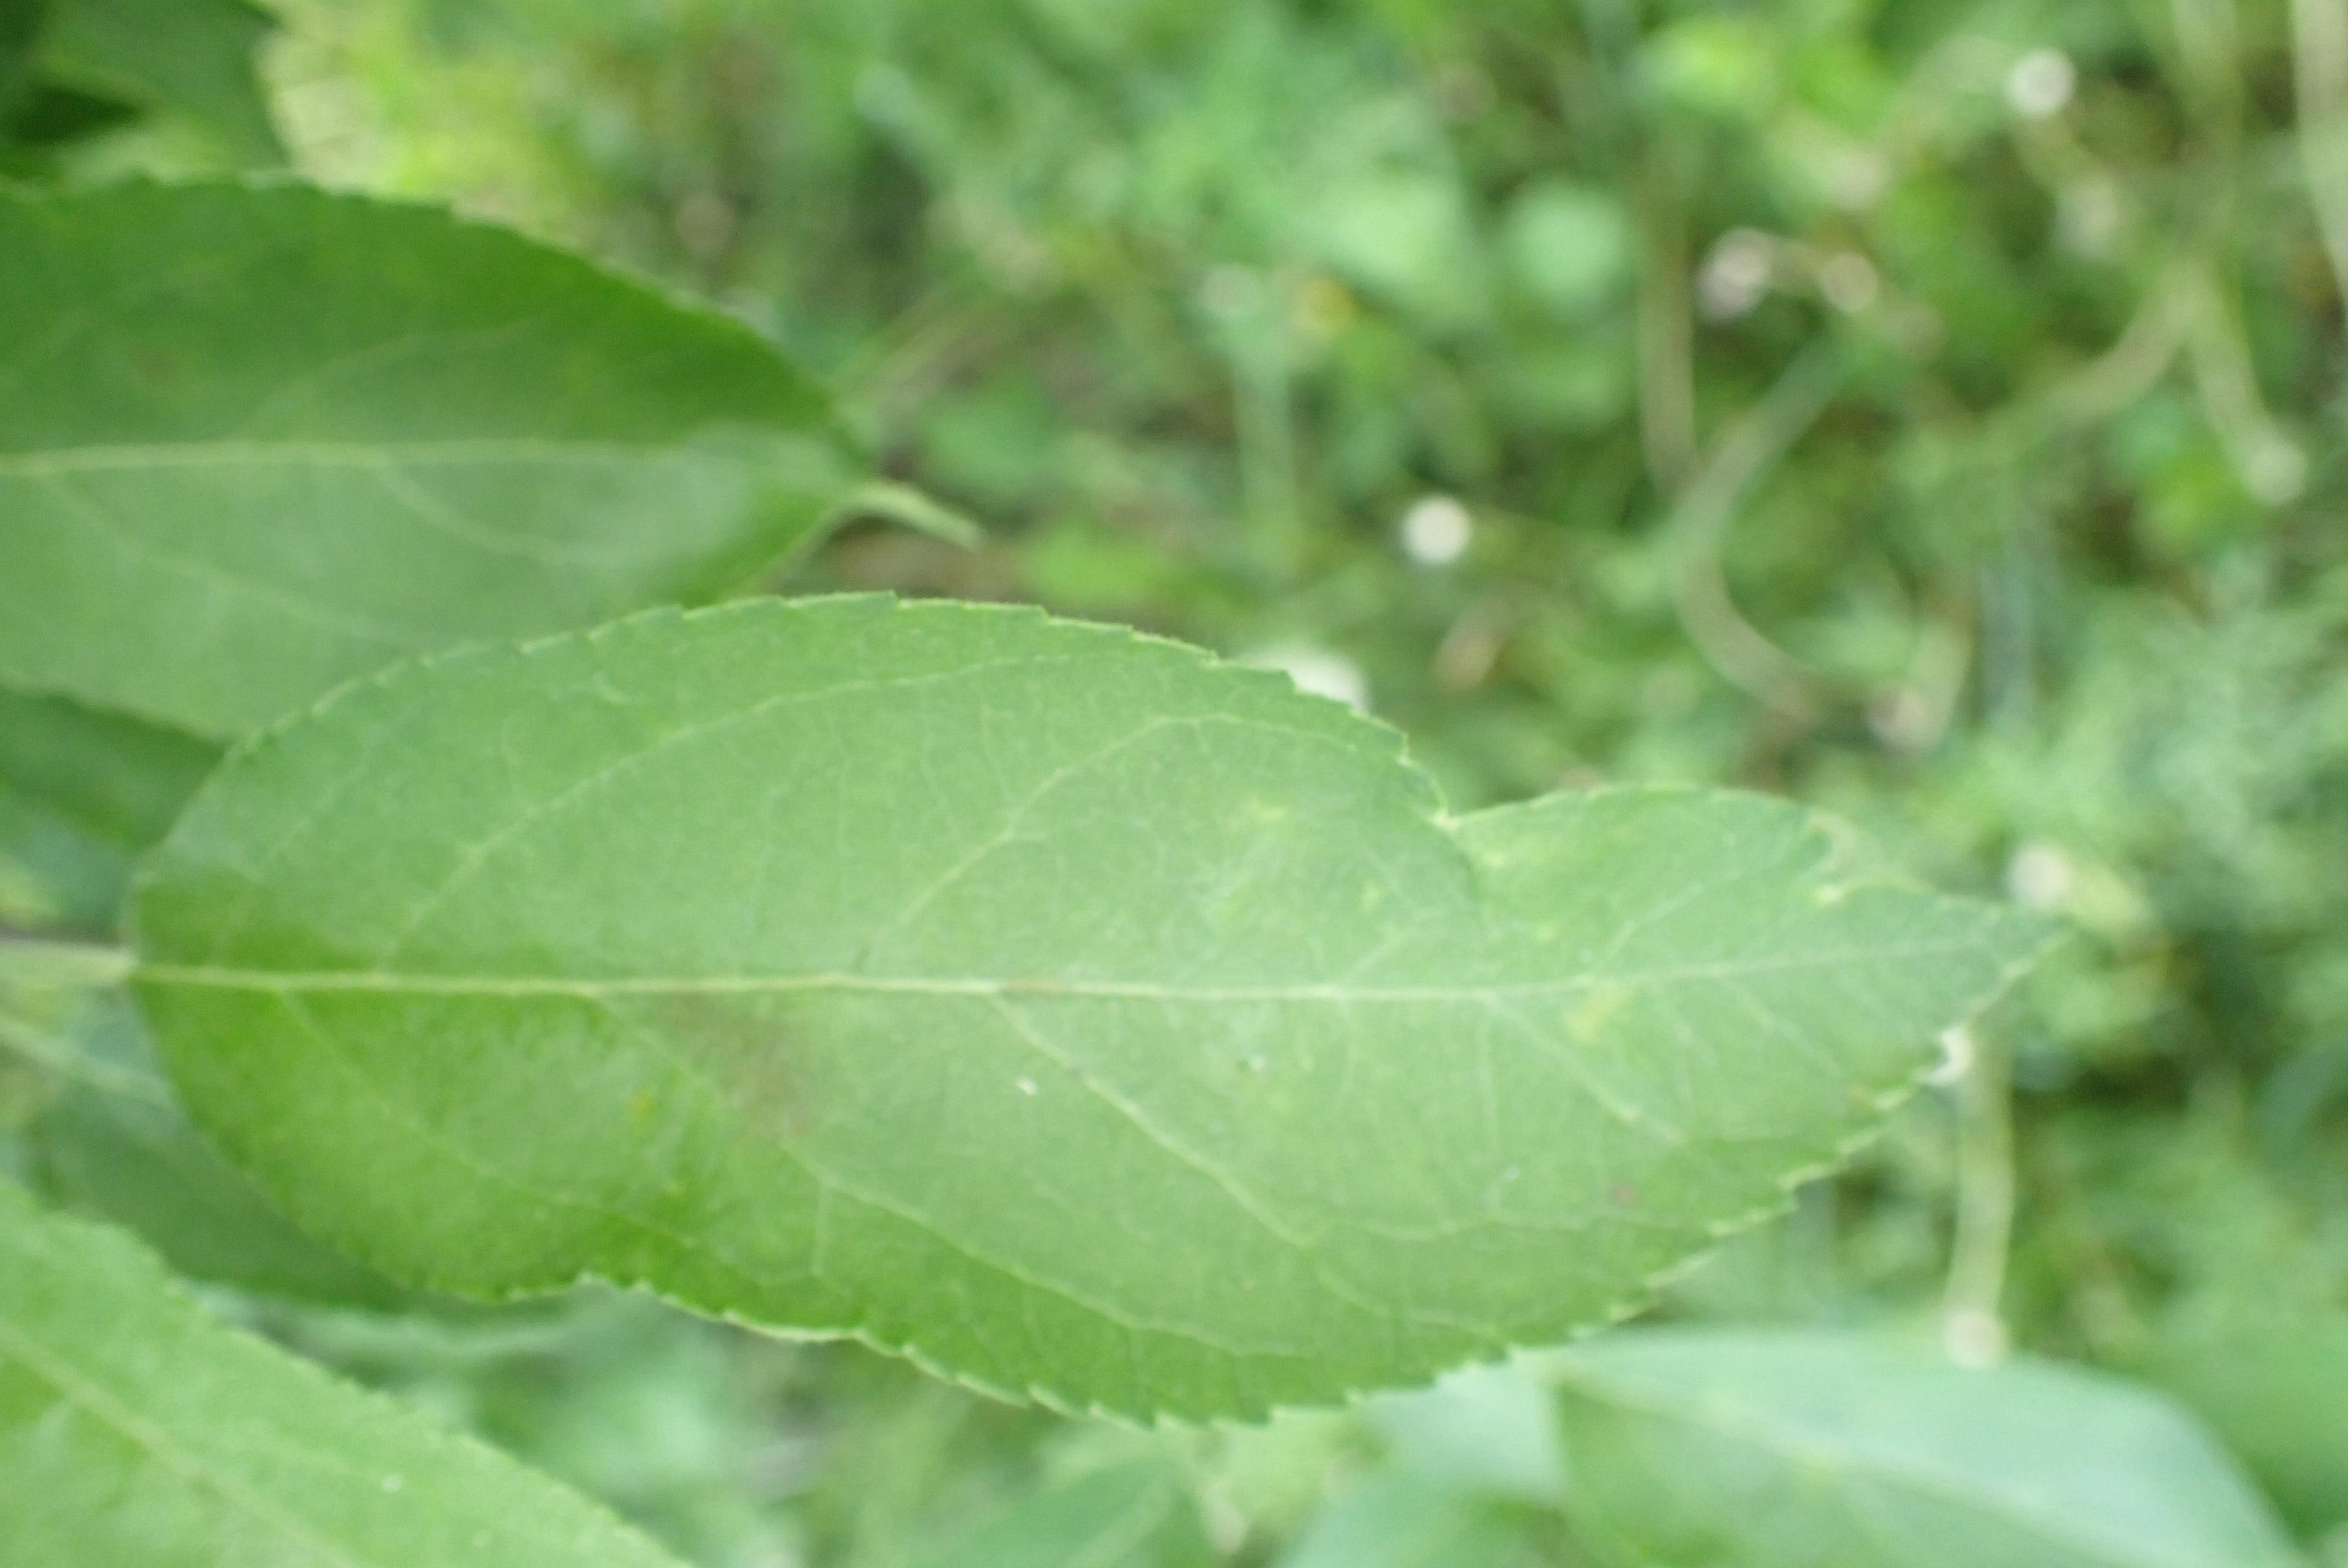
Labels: scab